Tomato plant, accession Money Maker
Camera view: bottom (45 deg); turntable rotation: 330 degrees
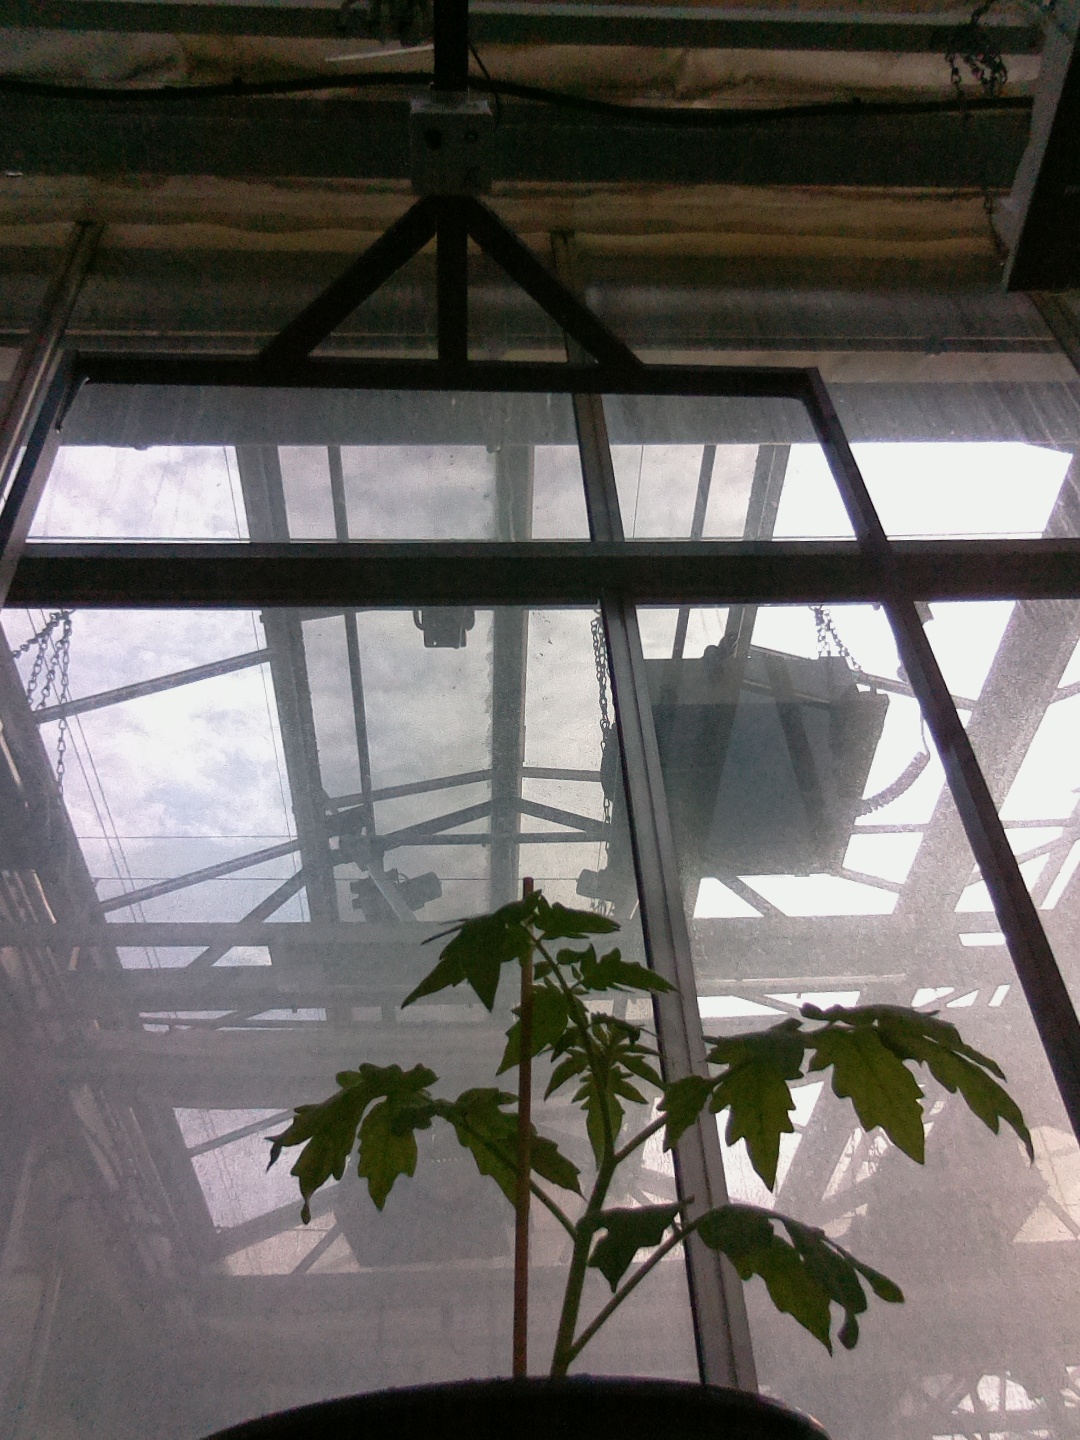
BBCH growth stage 13: 6 of true leaves visible